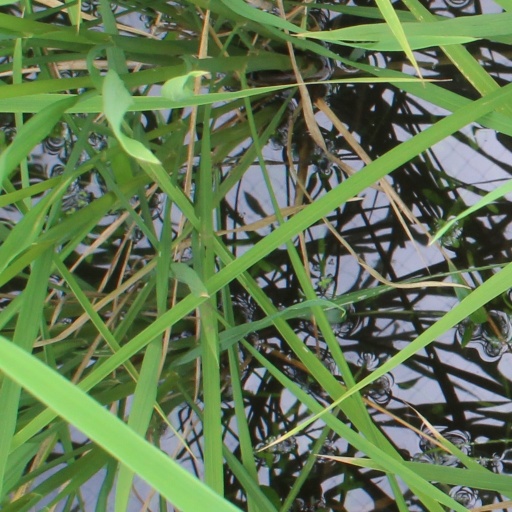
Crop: rice